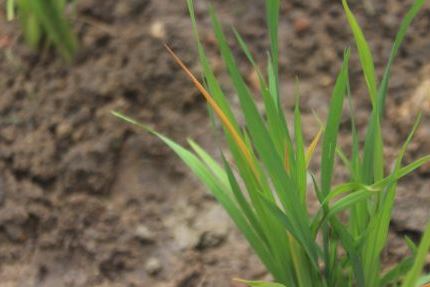
Disease: Tungro